Foot-and-mouth disease

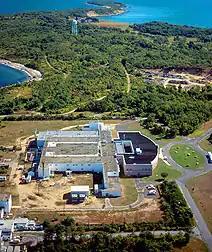
Plum Island Animal Disease Center

Ways to prevent and control of FMD include vaccination, biosecurity (including the use of veterinary fencing) and the culling of infected animals.